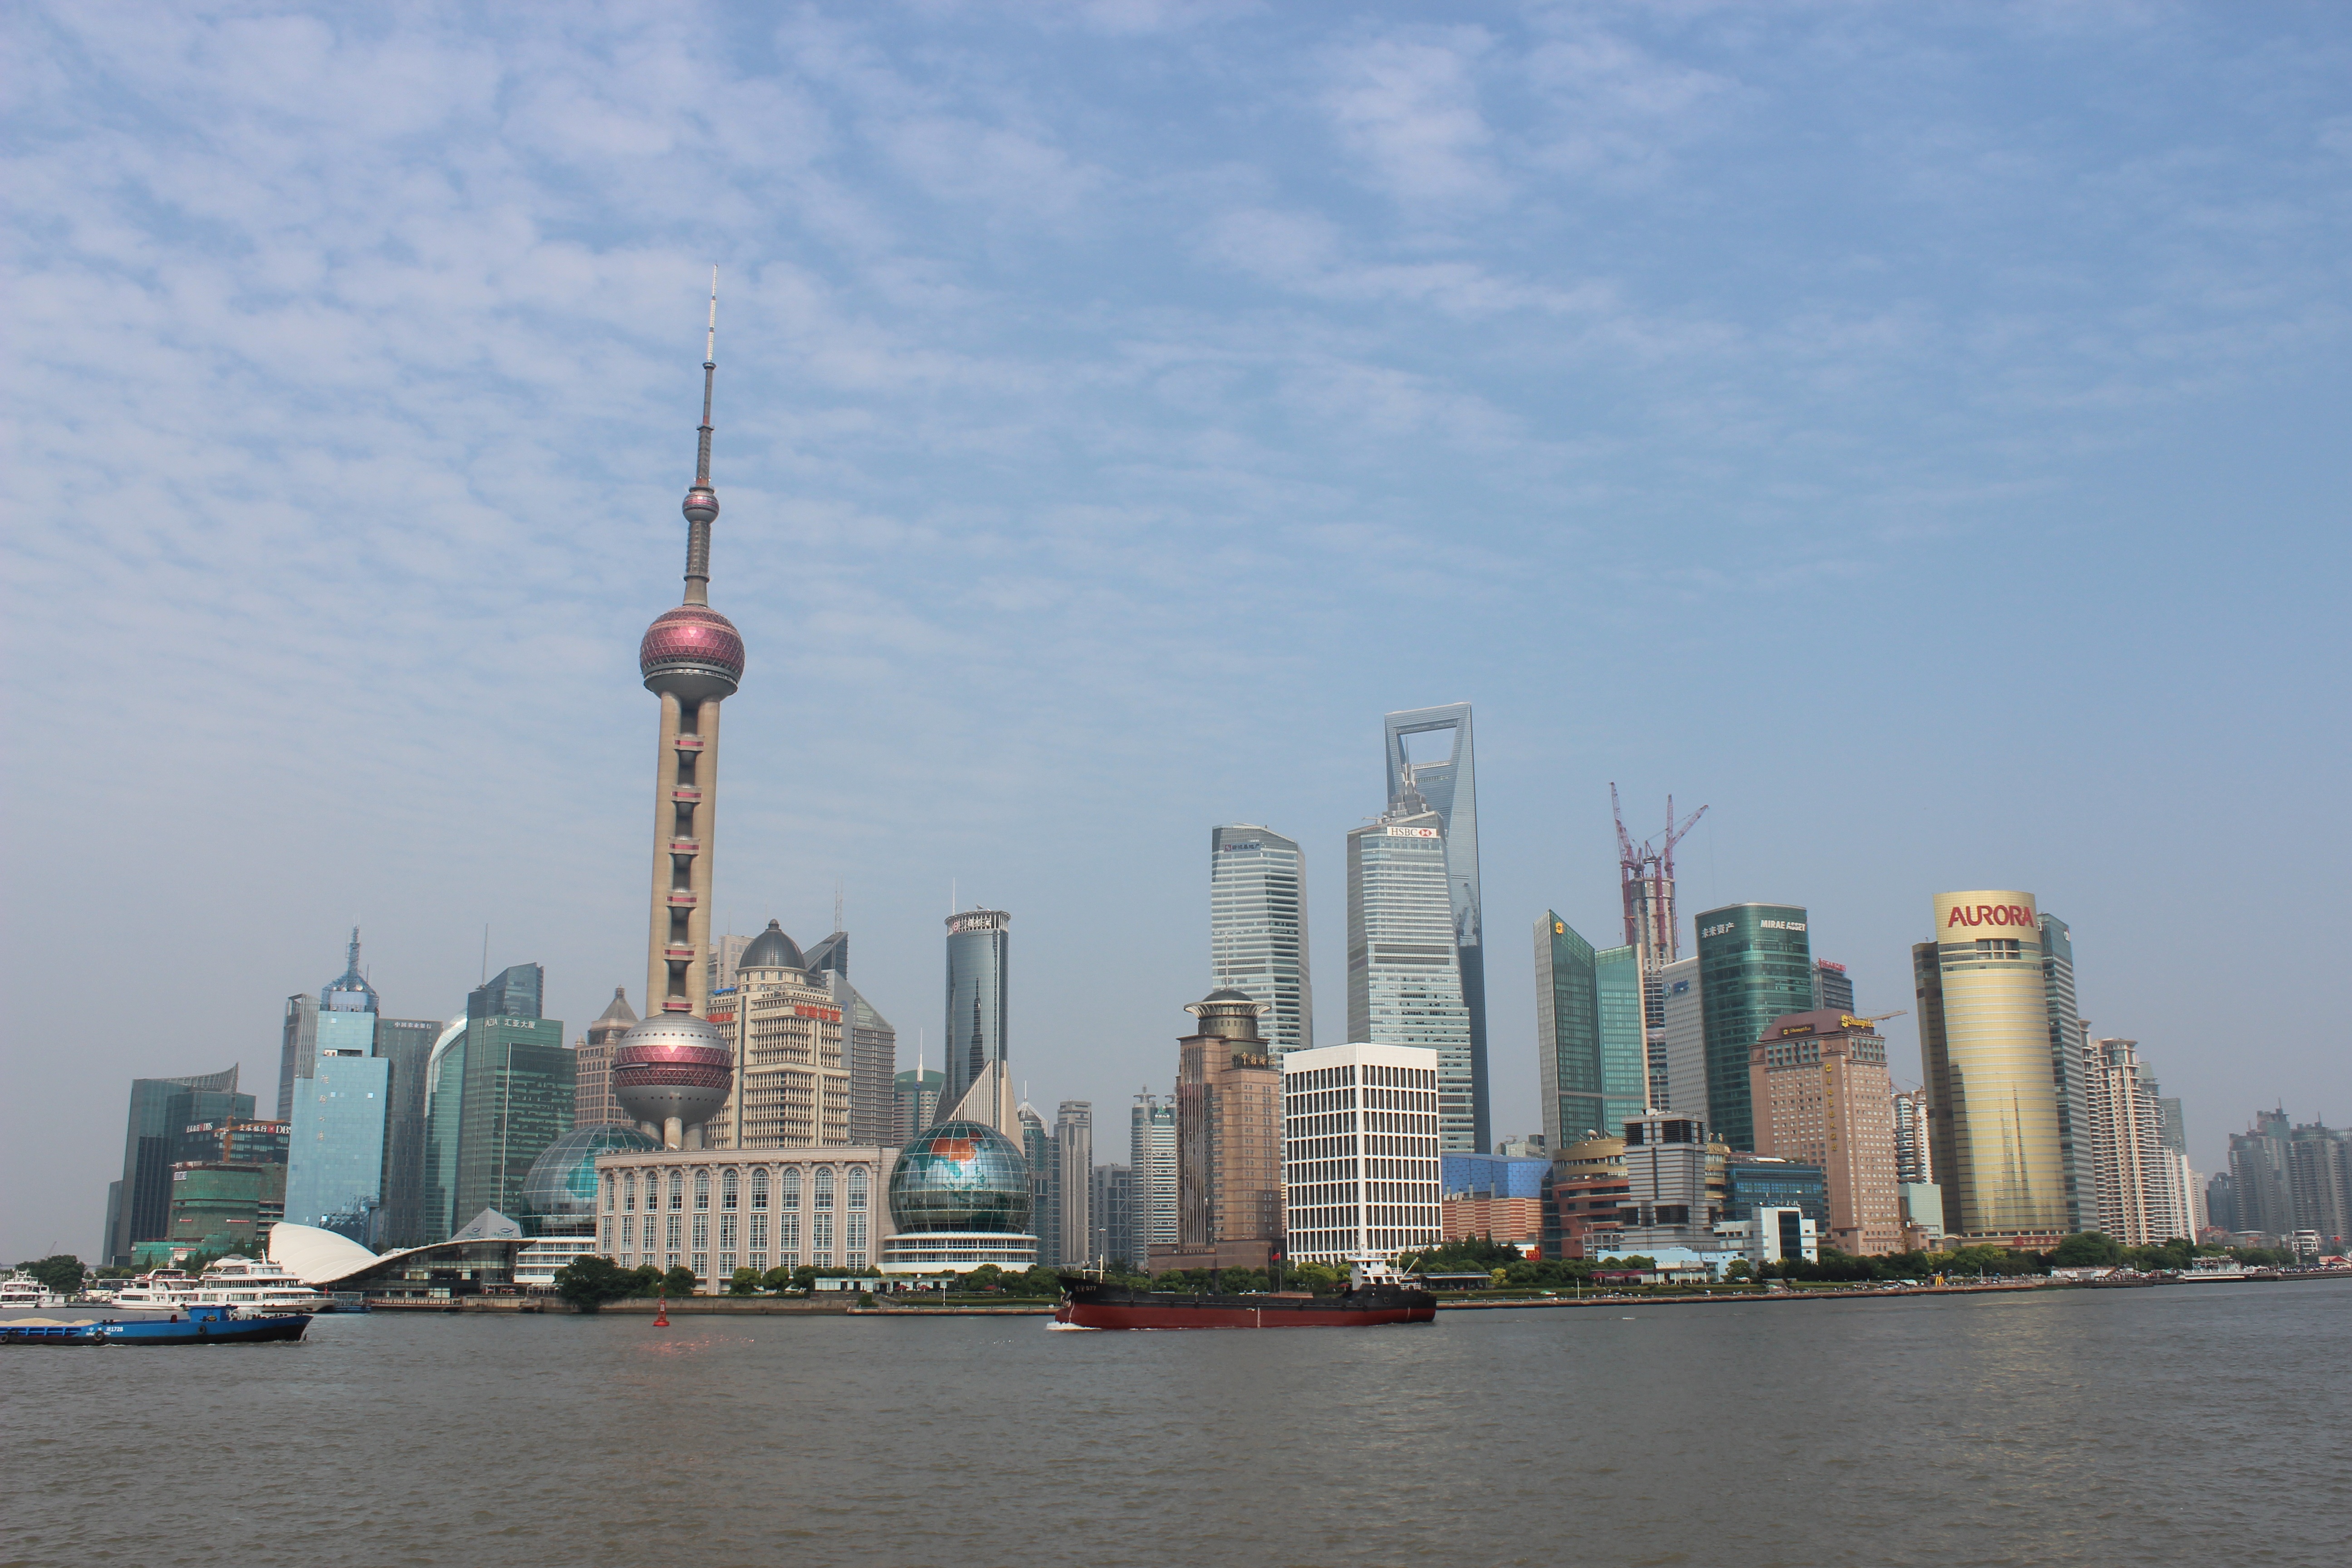
horizon, skyline, city, skyscraper, cityscape, downtown, vehicle, tower, landmark, tower block, shanghai, the bund, huangpu river, human settlement